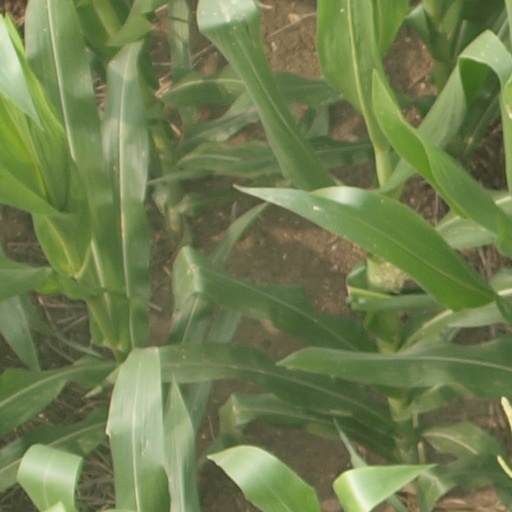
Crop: maize; corn